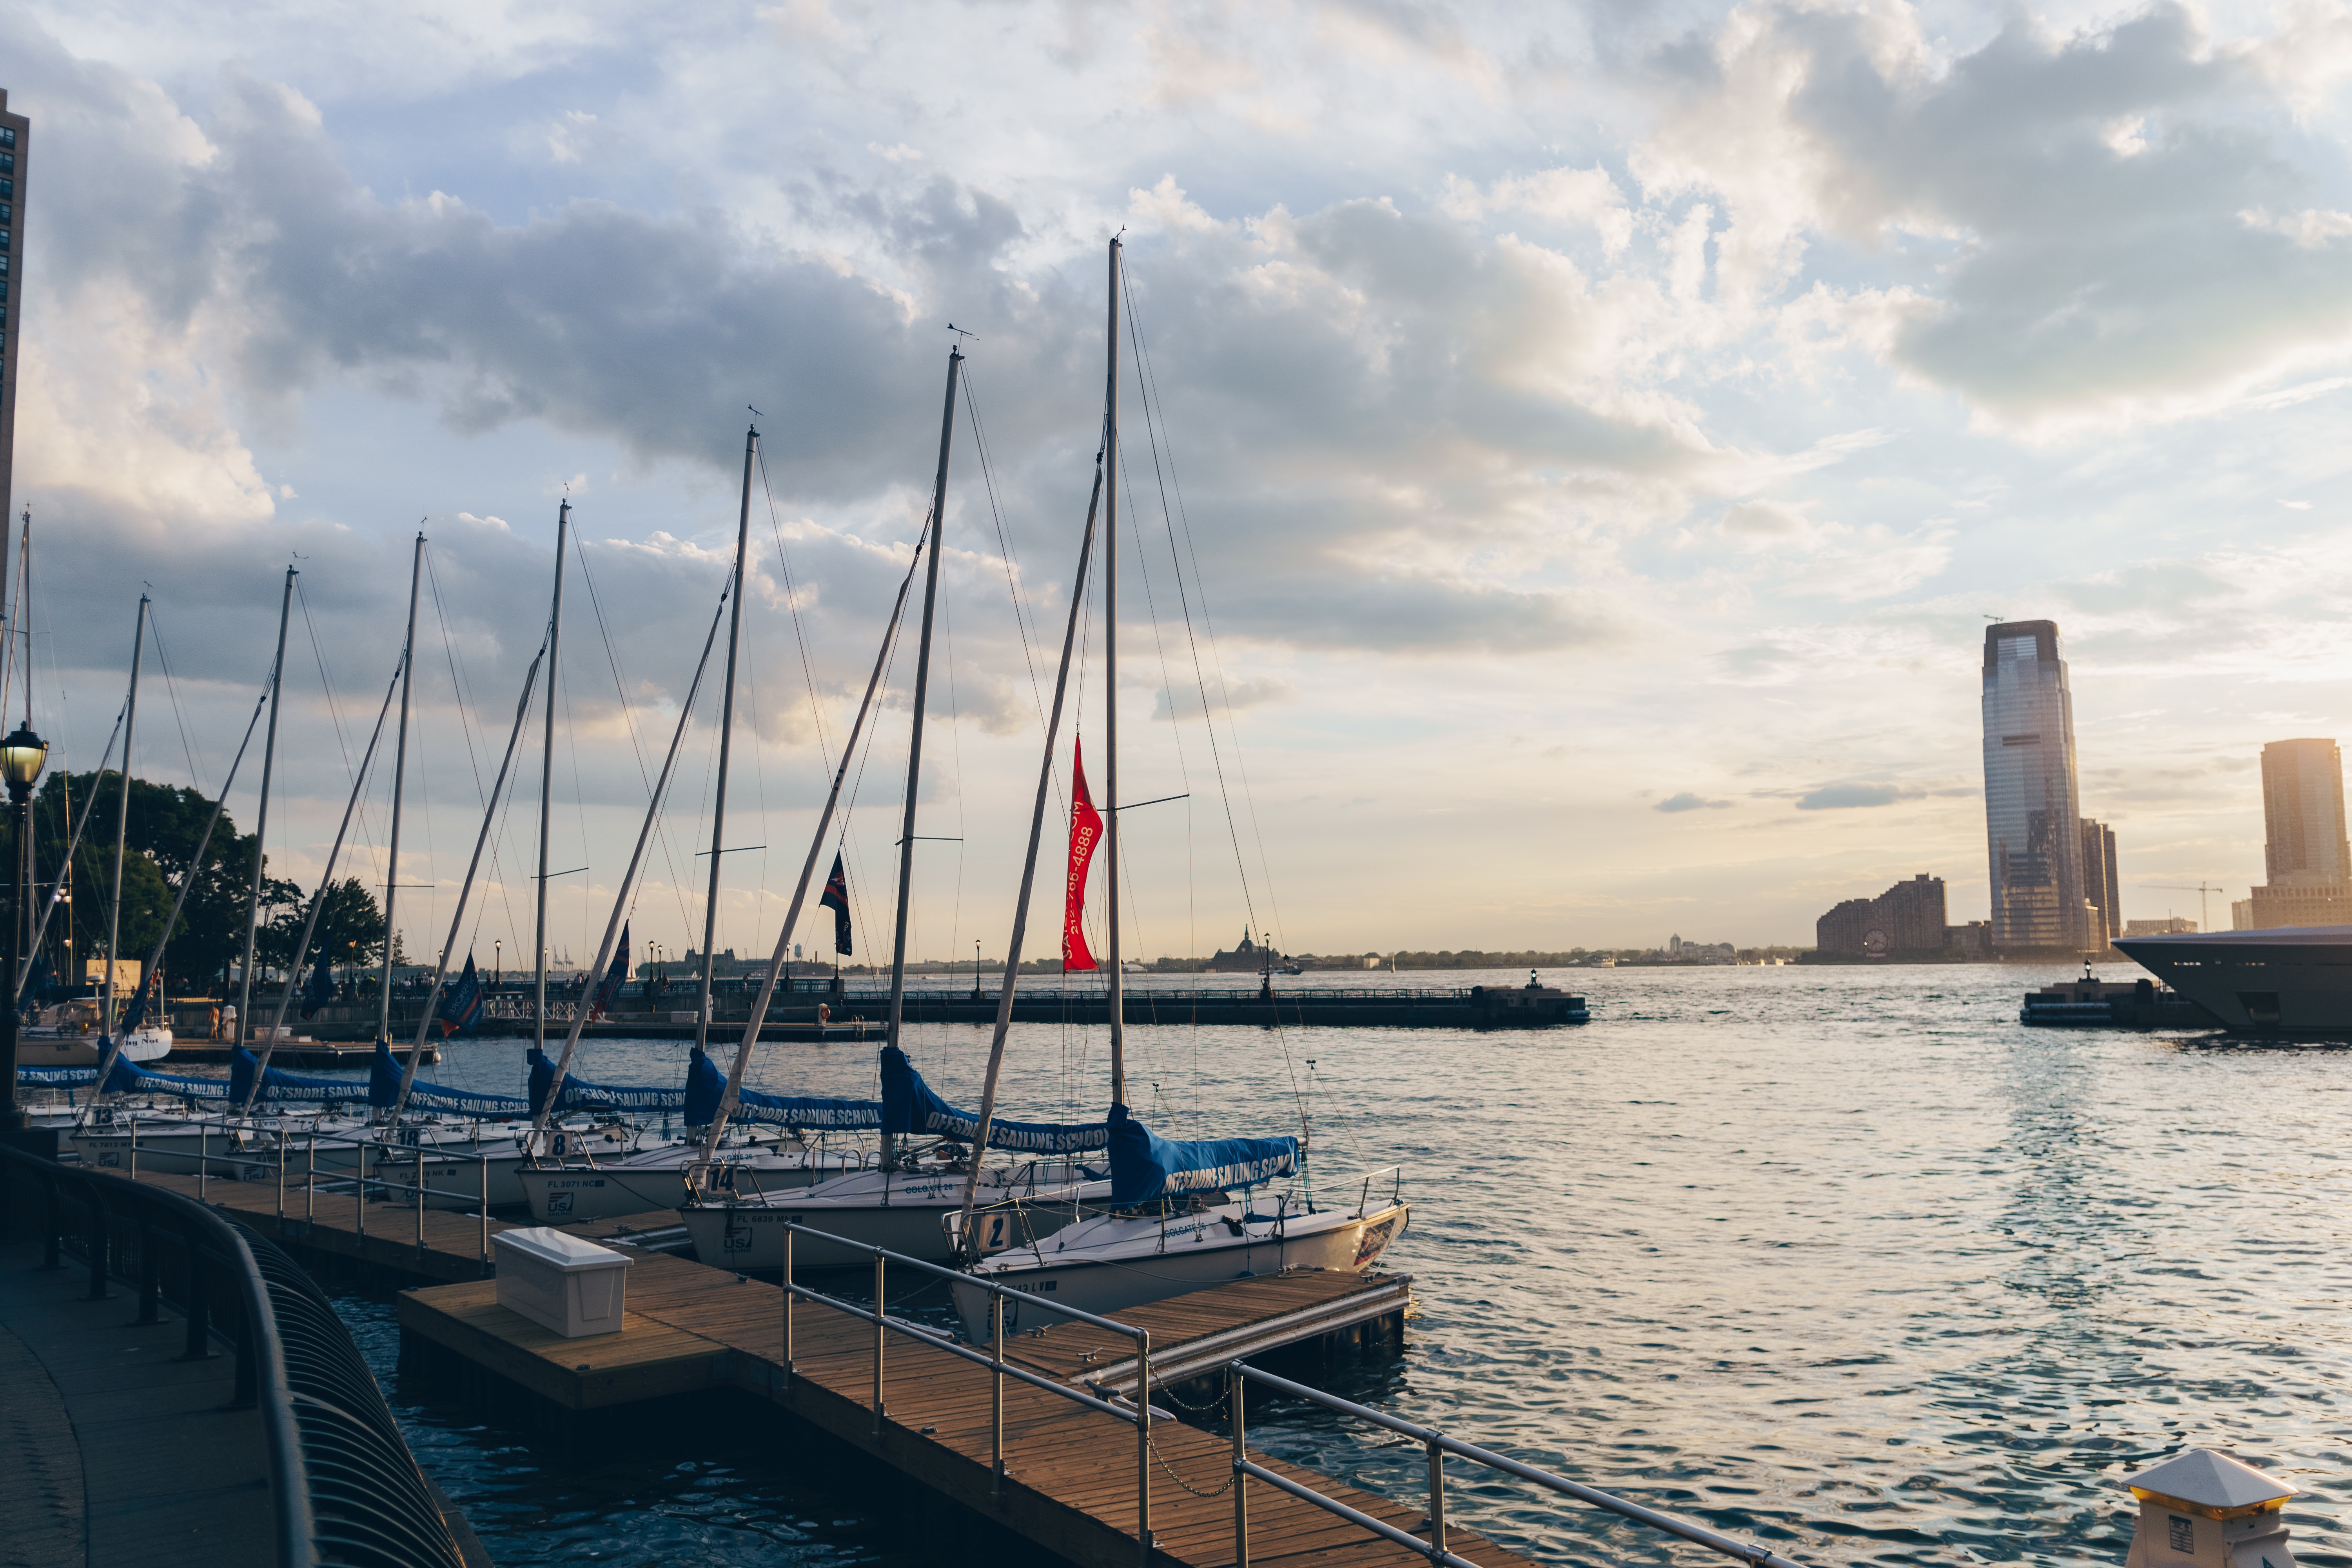
sea, coast, dock, boat, vehicle, mast, sailing, bay, harbor, marina, sailboat, sail, watercraft, sailing ship